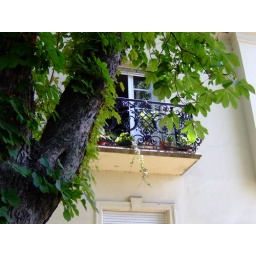
A balcony in Buda castle